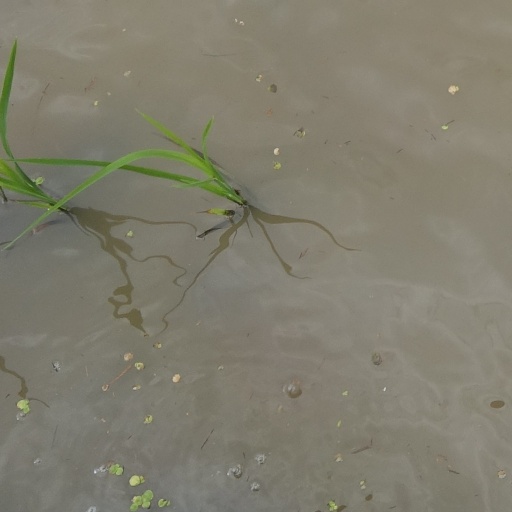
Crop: rice